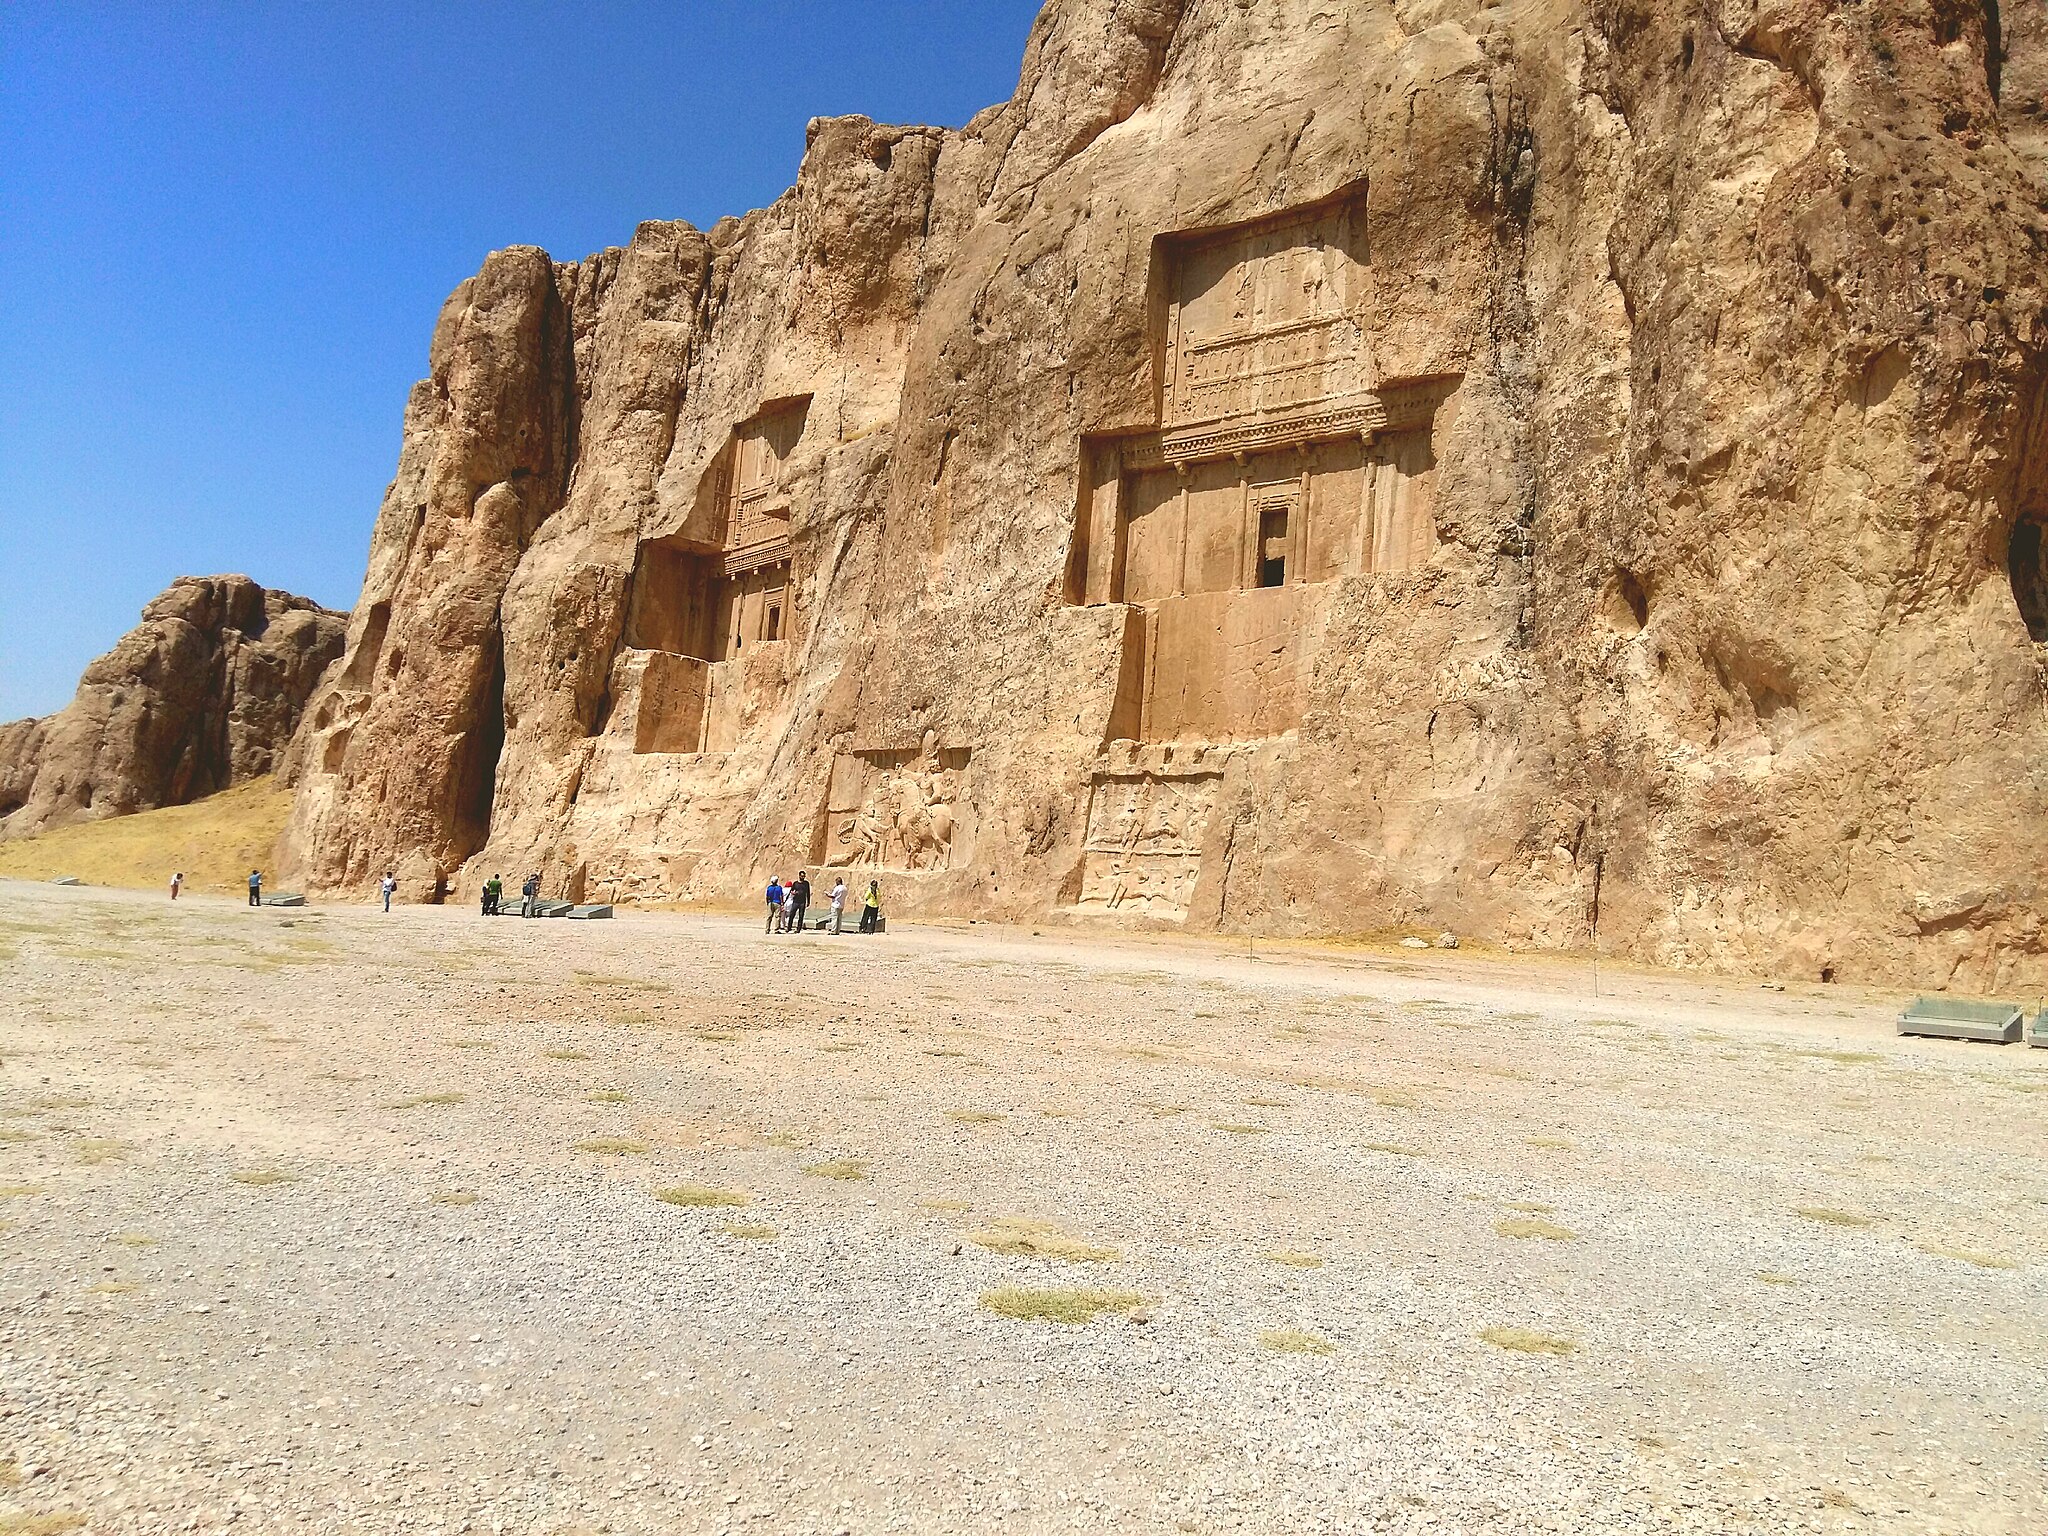
Title: Pars moo travel
Date: 2017-09-25 22:18:30
Categories: Naqsh-e Rustam, Self-published work, Images from Wiki Loves Monuments 2017, Cultural heritage monuments in Iran with known IDs, Uploaded via Campaign:wlm-ir, Images from Wiki Loves Monuments 2017 in Iran, Images from Wiki Loves Monuments in Marvdasht, Unidentified cultural heritage monuments in Iran